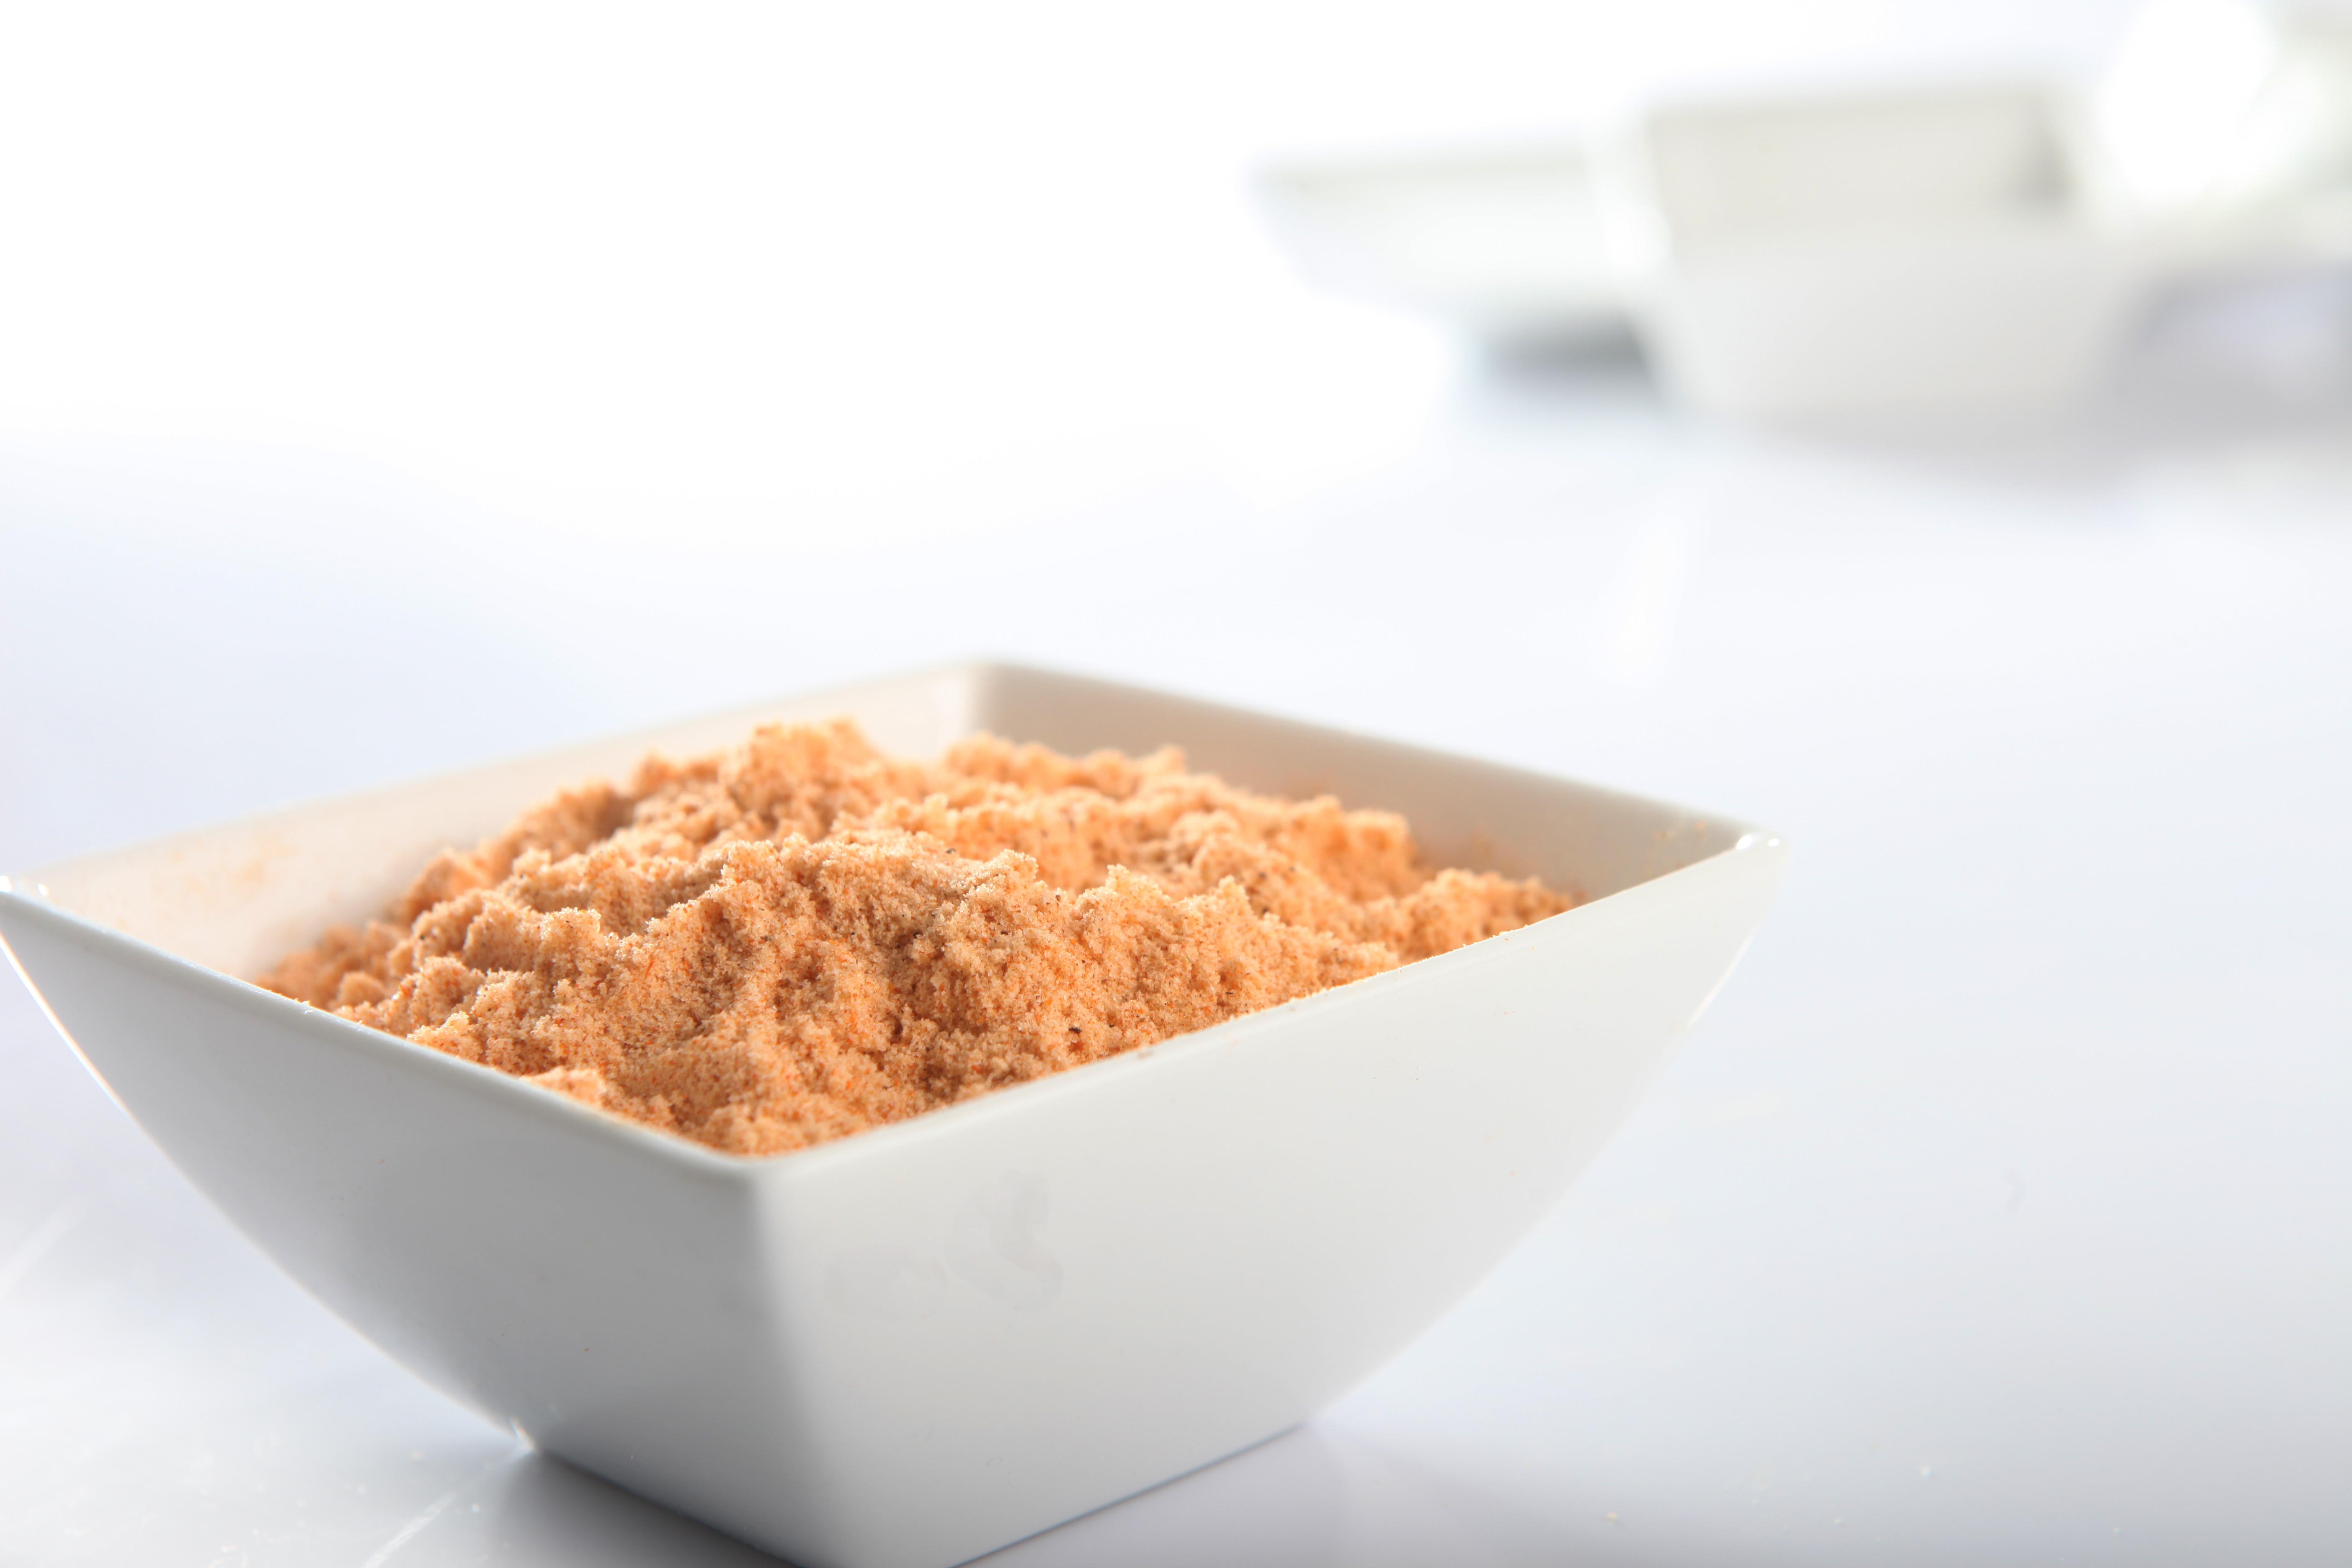
dish, meal, food, produce, fish, breakfast, dessert, cuisine, herbs, flavor, kibbelingmix, foculi